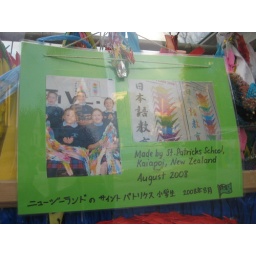
people from around the world send paper cranes to pay tribute to the girl who died.